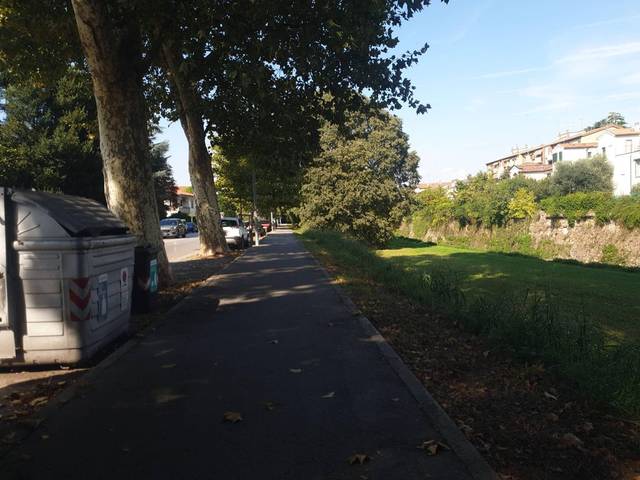
Region: Italy
Coordinates: 45.401, 11.864